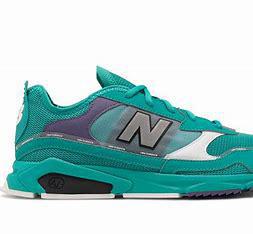
Brand: New
Model: Balance New Balance X Racer